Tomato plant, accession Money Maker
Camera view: horizontal (90 deg, fisheye); turntable rotation: 300 degrees
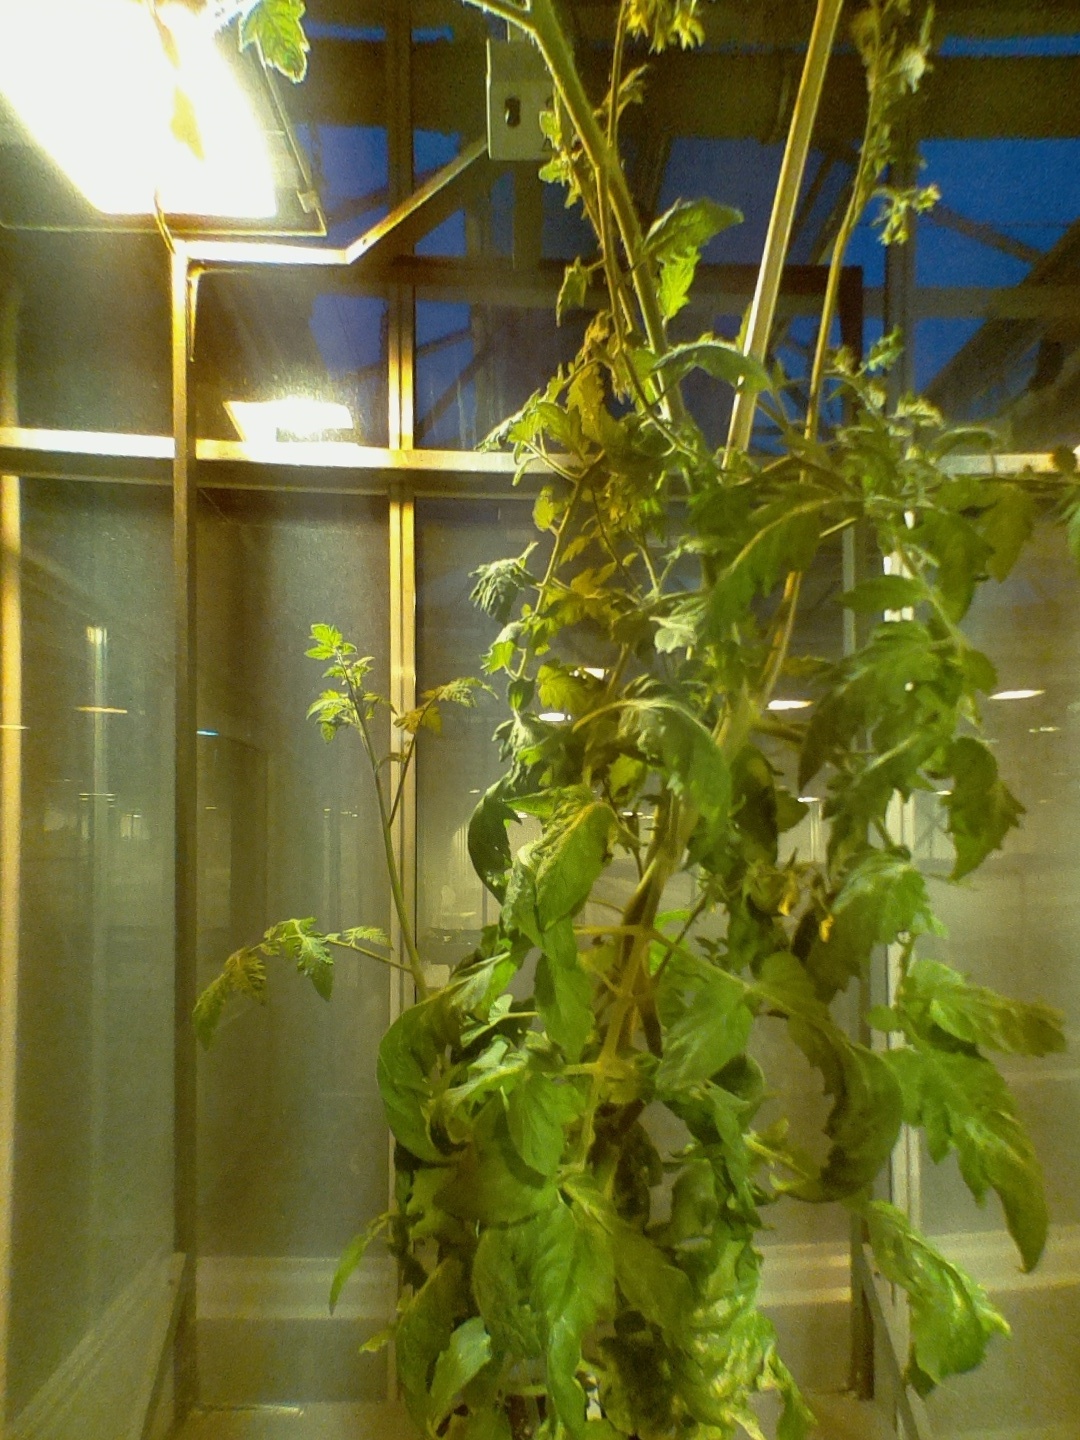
BBCH growth stage 73: 30%-40% of final fruit size